Gogo Formation

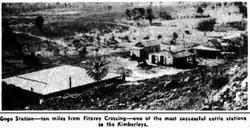
View of Gogo Station, 1951

The Gogo Formation in the Kimberley region of Western Australia is a Lagerstätte that exhibits exceptional preservation of a Devonian reef community. The formation is named after Gogo Station, a cattle station where outcrops appear and fossils are often collected from, as is nearby Fossil Downs Station.